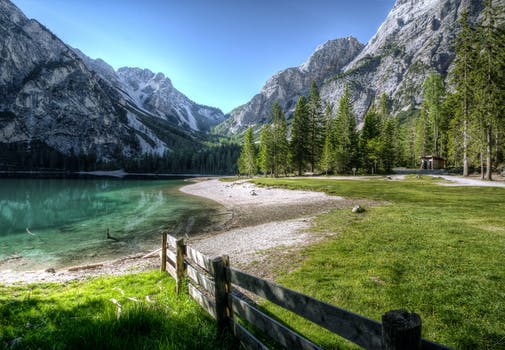
Label: No Watermark